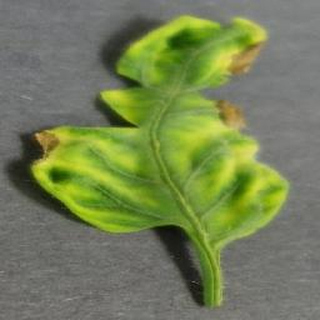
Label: tomato_yellow_leaf_curl_virus